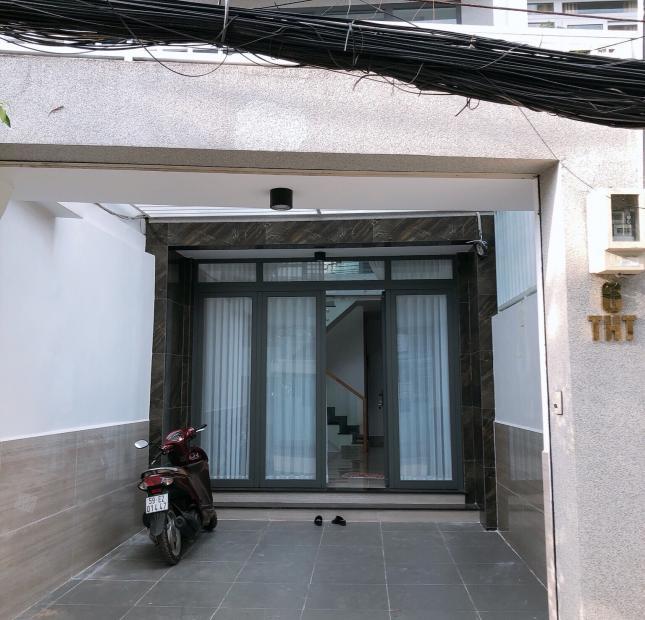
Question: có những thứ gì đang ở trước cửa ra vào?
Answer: một chiếc xe tay ga và một đôi giày